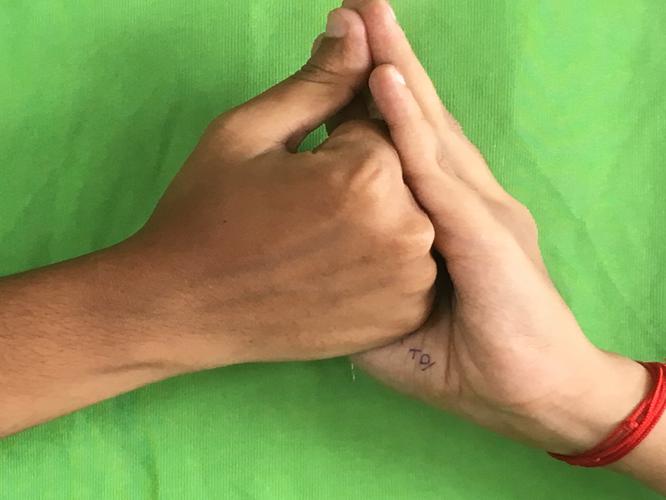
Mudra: Shanka
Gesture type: double_hand